Cernans

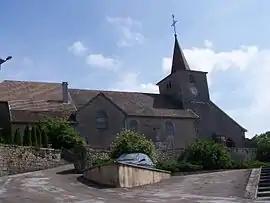
The church in Cernans

Cernans is a commune in the Jura department in Bourgogne-Franche-Comté in eastern France.